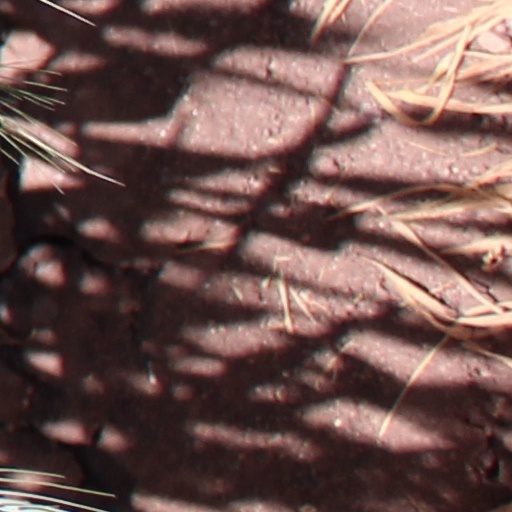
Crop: wheat